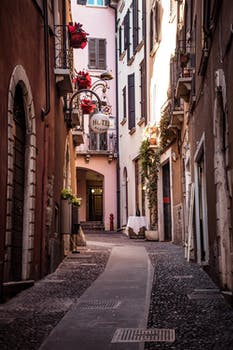
Label: No Watermark